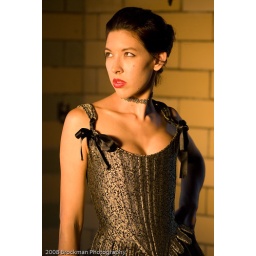
Lighting Info: Large silver reflector outside building bounced evening light in through broken out window